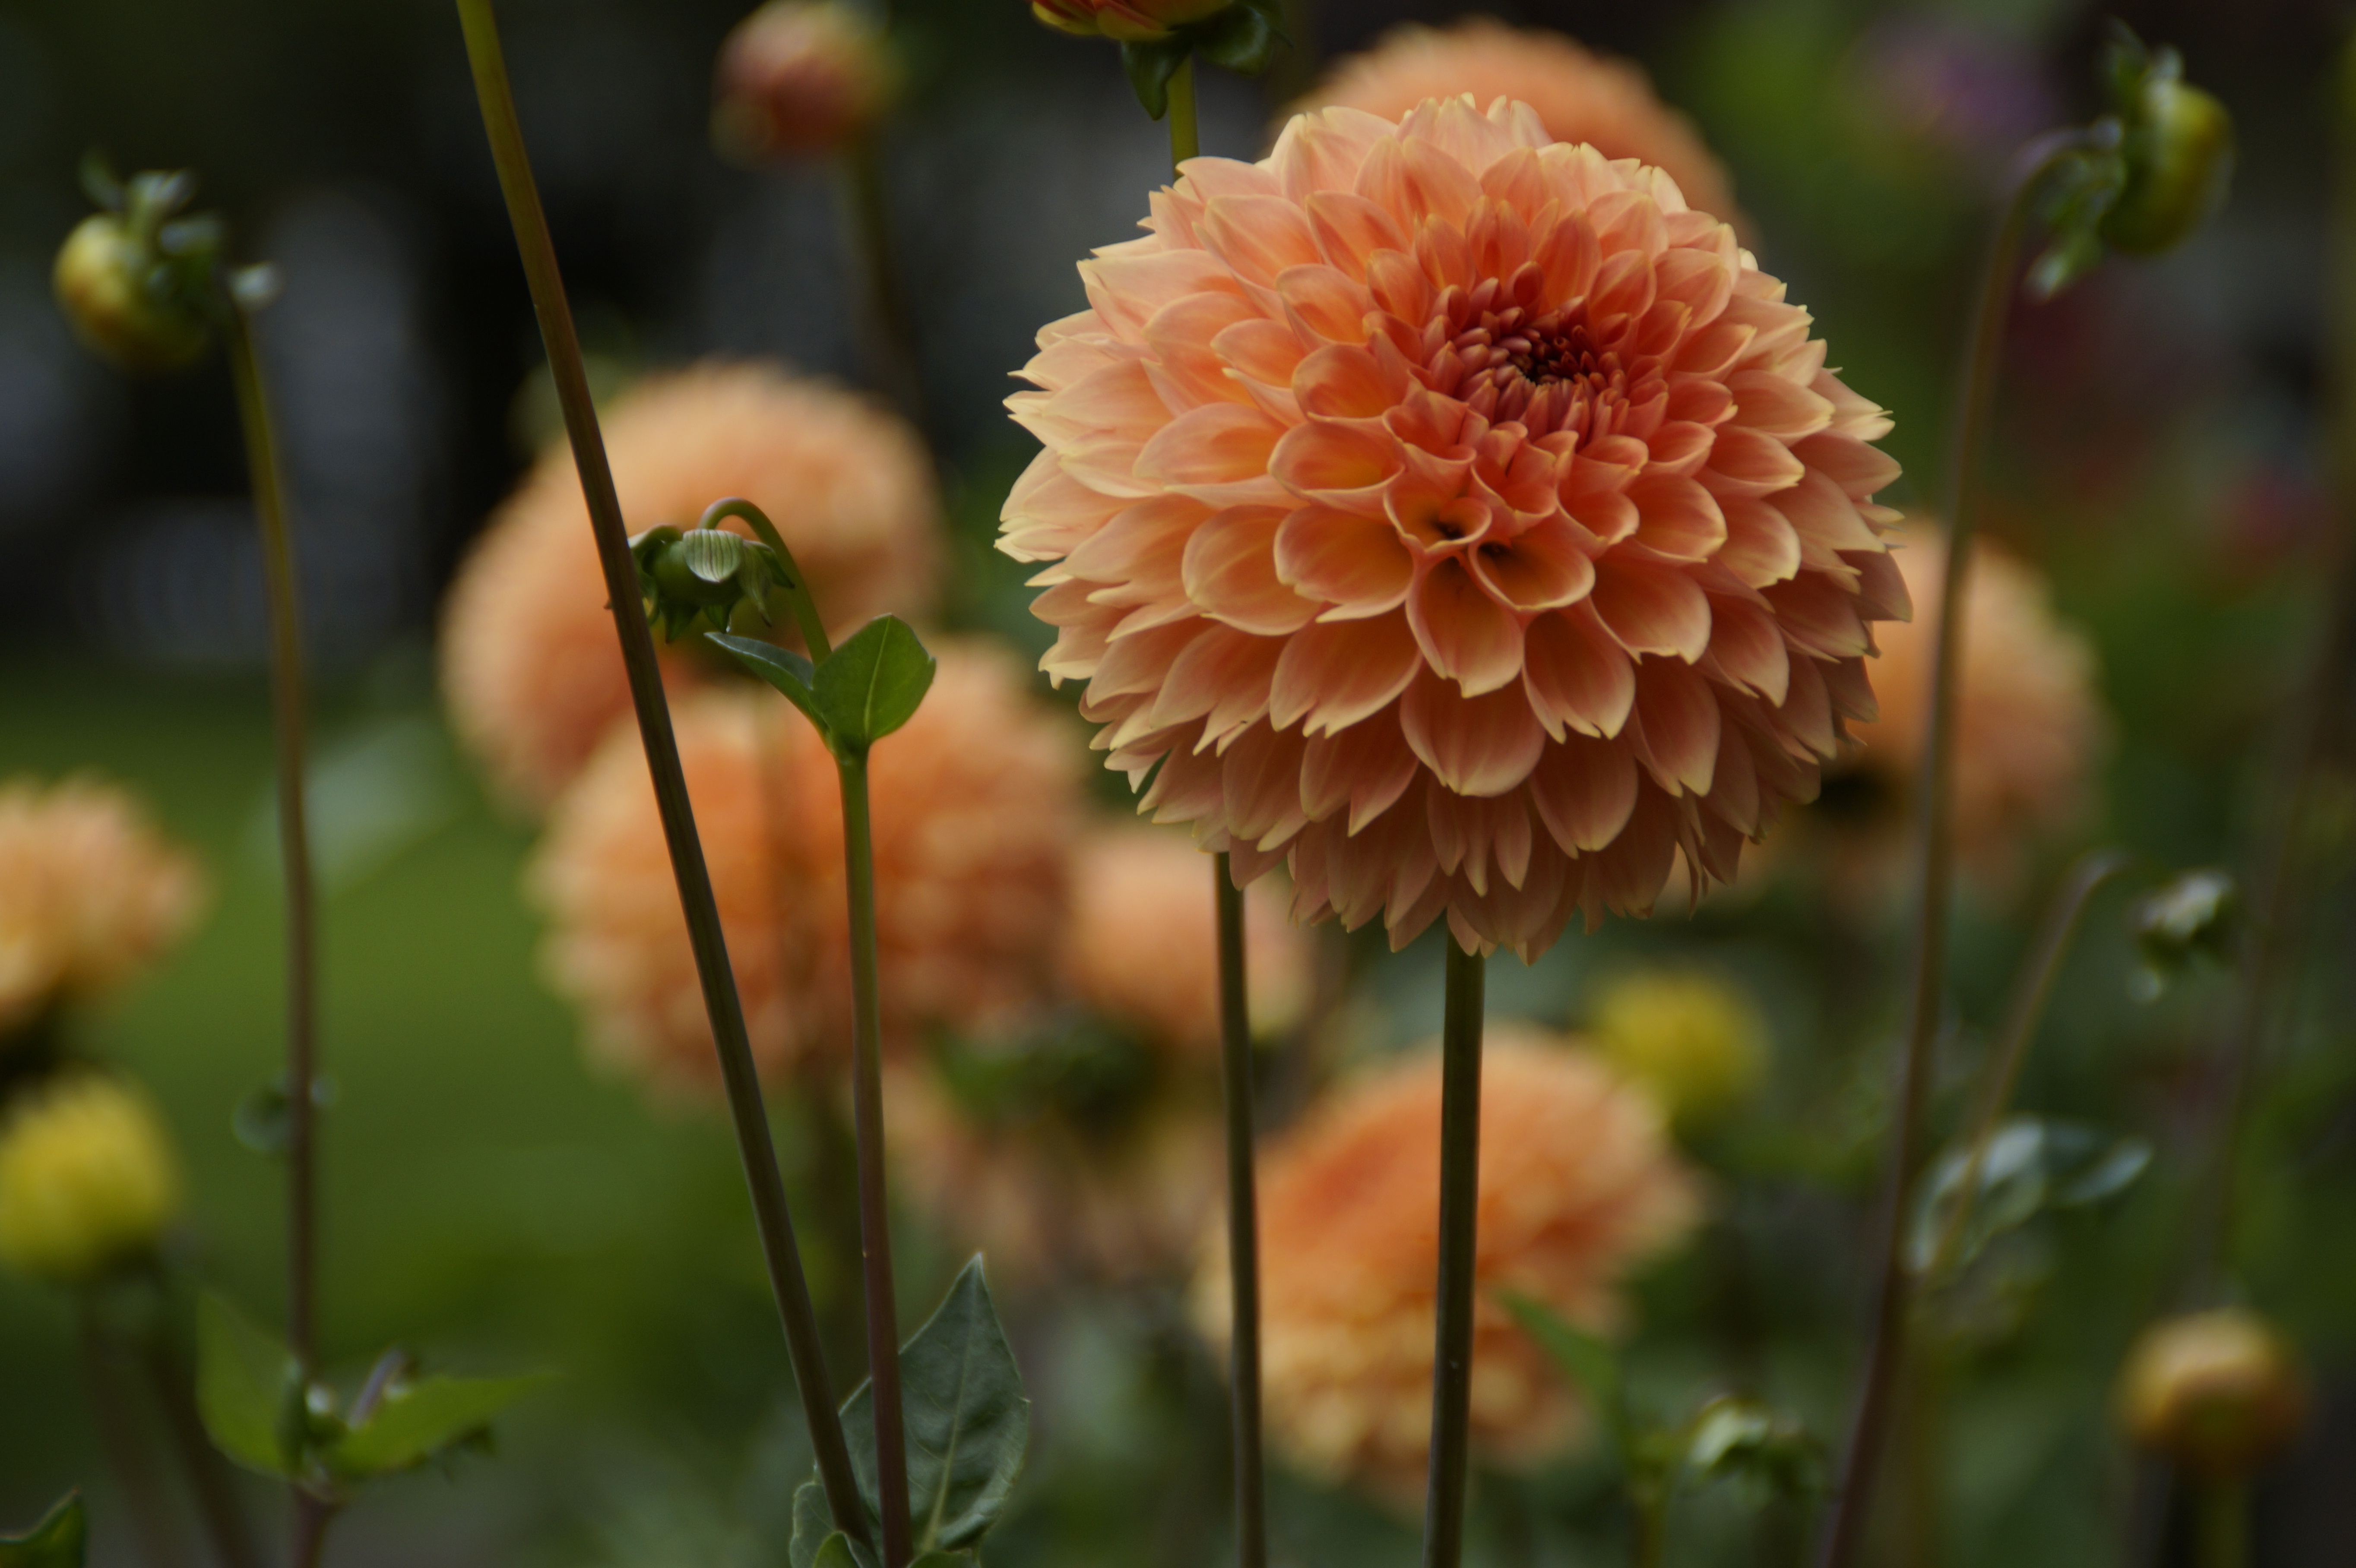
nature, plant, meadow, flower, petal, bloom, summer, daisy, orange, autumn, botany, garden, close, flora, wildflower, flowers, dahlia, ball, beautiful, late summer, dahlia garden, floristry, macro photography, ornamental plant, about, garden flowers, cottage garden, flowering plant, daisy family, globose, ornamental flowers, plant stem, land plant